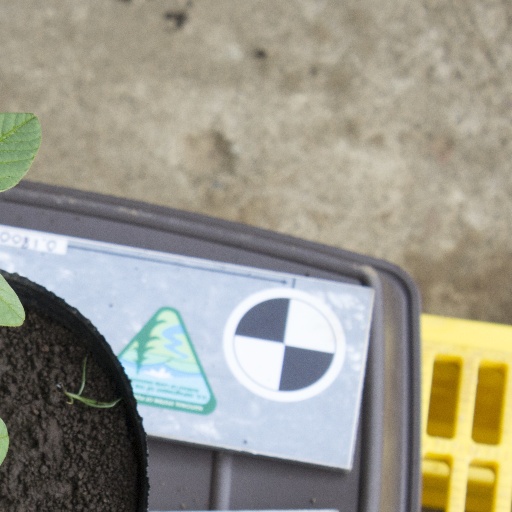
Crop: soybean